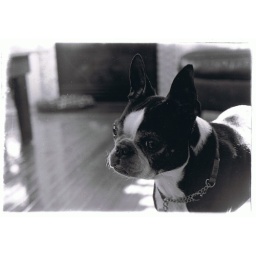
my black &amp;amp; white dog in black &amp;amp; white